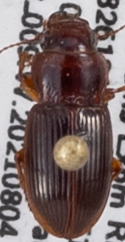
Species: Cratacanthus dubius
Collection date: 2021-08-04
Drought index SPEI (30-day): -1.106
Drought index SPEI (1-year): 0.03
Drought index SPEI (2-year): -0.446